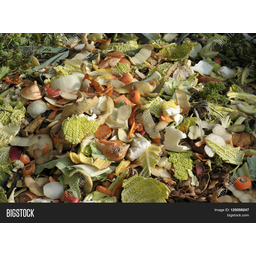
Label: generalcompost